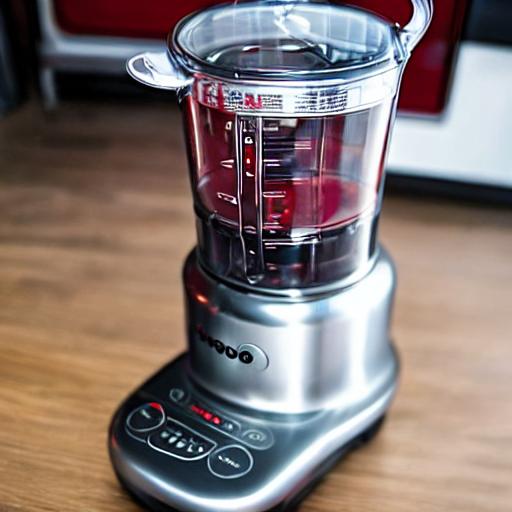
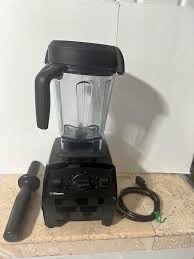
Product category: items_blender
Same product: no